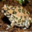
Label: frog